Izumozaki

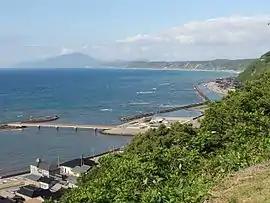
Izumozaki coastline

Izumozaki is located in a coastal region of central Niigata Prefecture bordered by the Sea of Japan to the west.